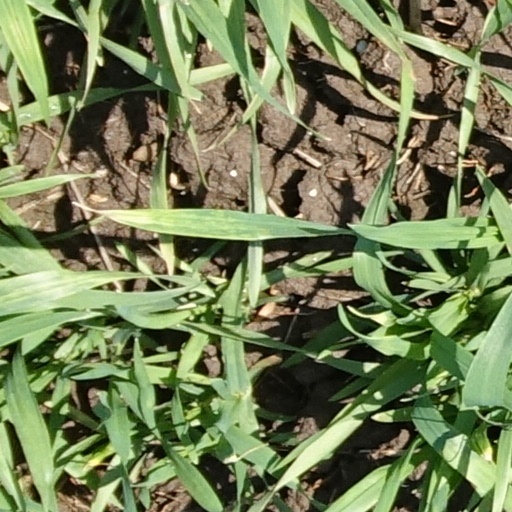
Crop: wheat